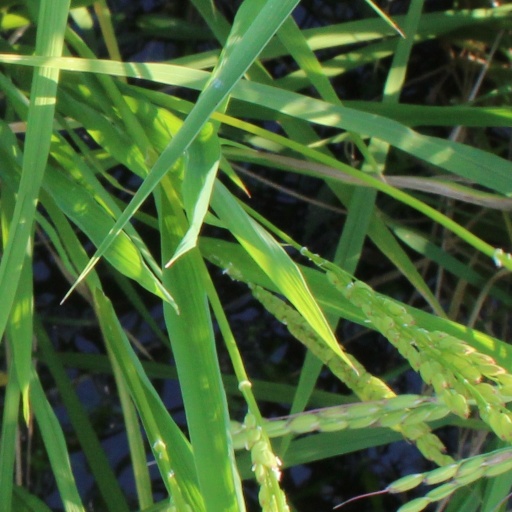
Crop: rice